Sofiya Magarill

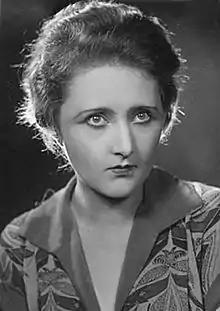
Sofia Magarill

Sofiya Zinovevna Magarill (Russian - Со́фья Зино́вьевна Магари́лл; (5 April 1900 – 15 October 1943, Alma-Ata) was a Soviet film actress.